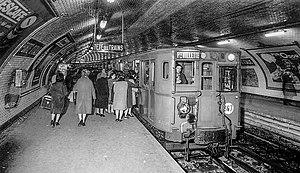
Une rame de la ligne 7 du métro de Paris, France, à la station Porte d'Italie
La ligne 7 du métro de Paris est une des seize lignes du réseau métropolitain de Paris. Elle traverse la capitale du nord-est au sud-est en suivant un tracé légèrement incurvé, et relie les stations La Courneuve - 8 Mai 1945, au nord-est en Seine-Saint-Denis, à Mairie d'Ivry et Villejuif - Louis Aragon, au sud-est dans le Val-de-Marne, en passant par le centre de Paris.
Porte d'Italie est une station de la ligne 7 du métro de Paris, située dans le 13ᵉ arrondissement de Paris.